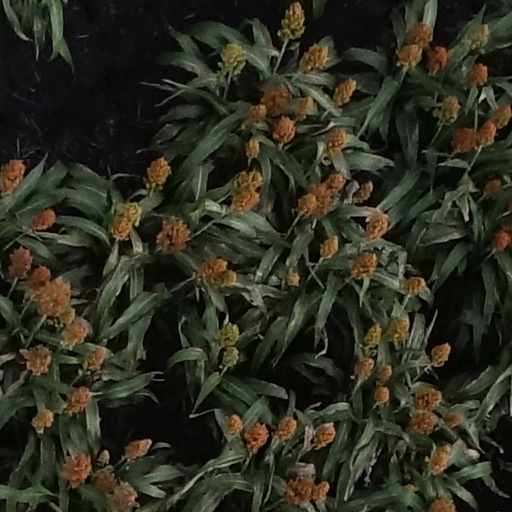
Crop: sorghum